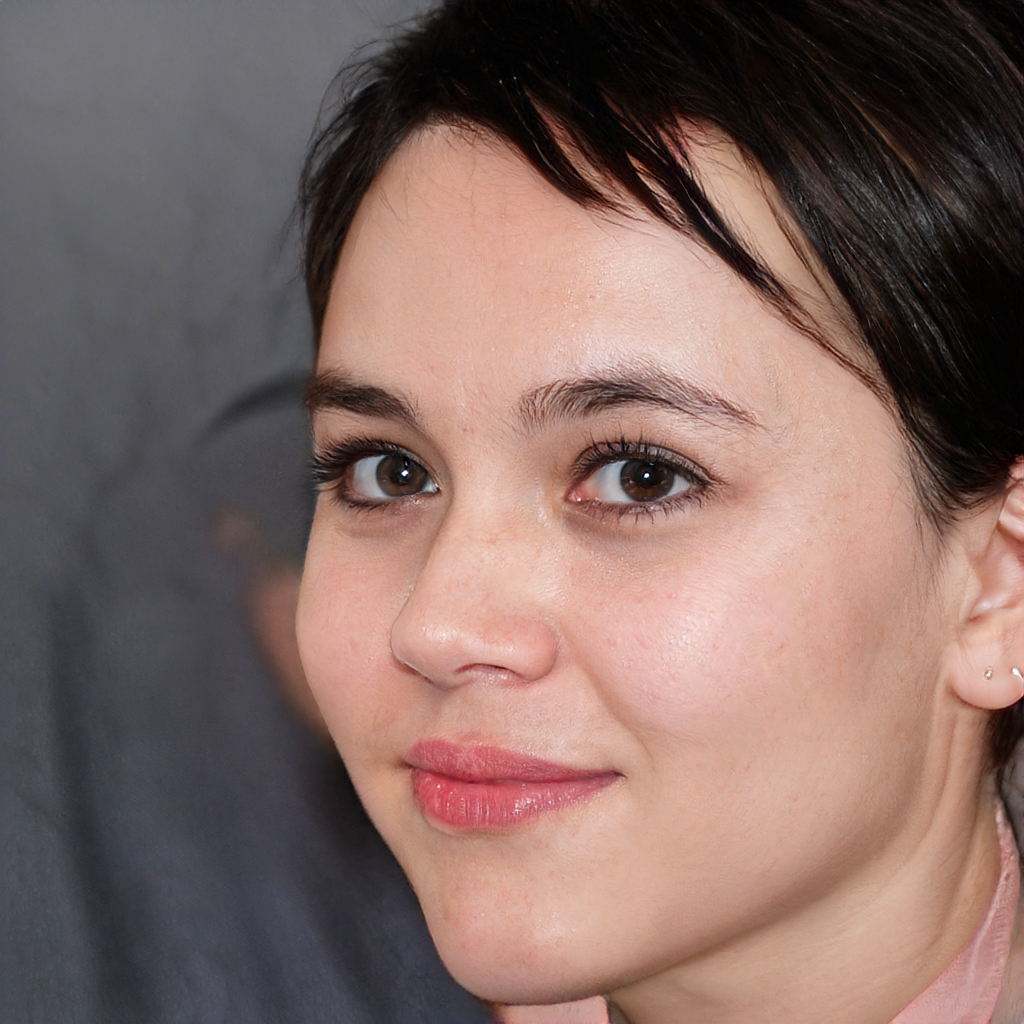
Gender: Female